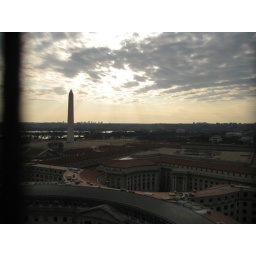
View of the Washington Monument from the clock tower in the Old Post Office.